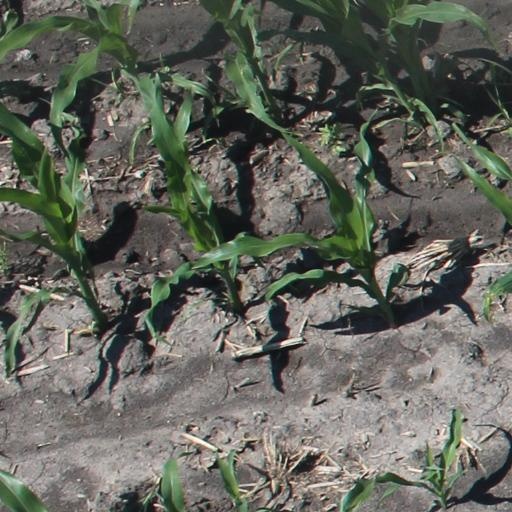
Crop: maize; corn